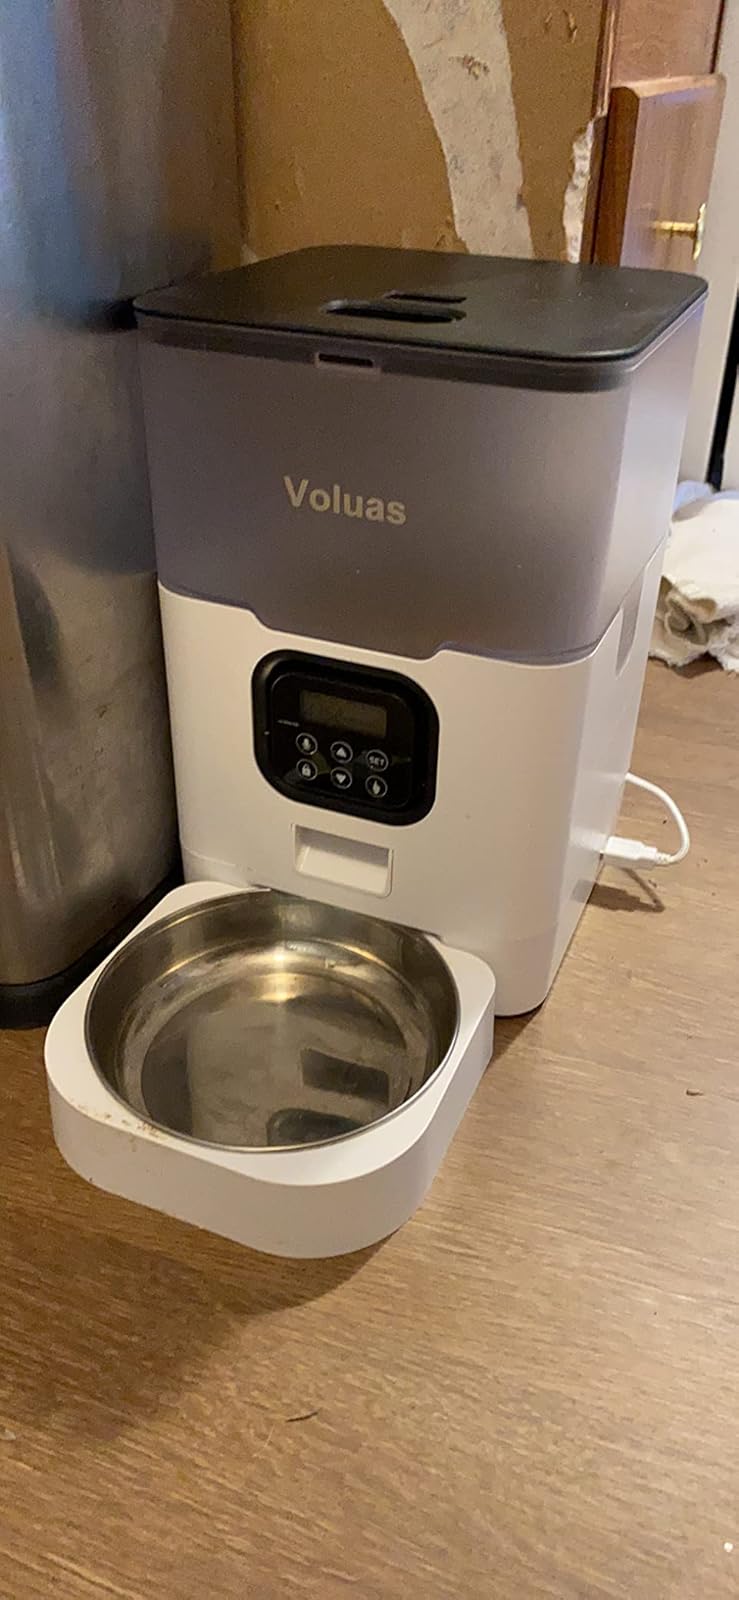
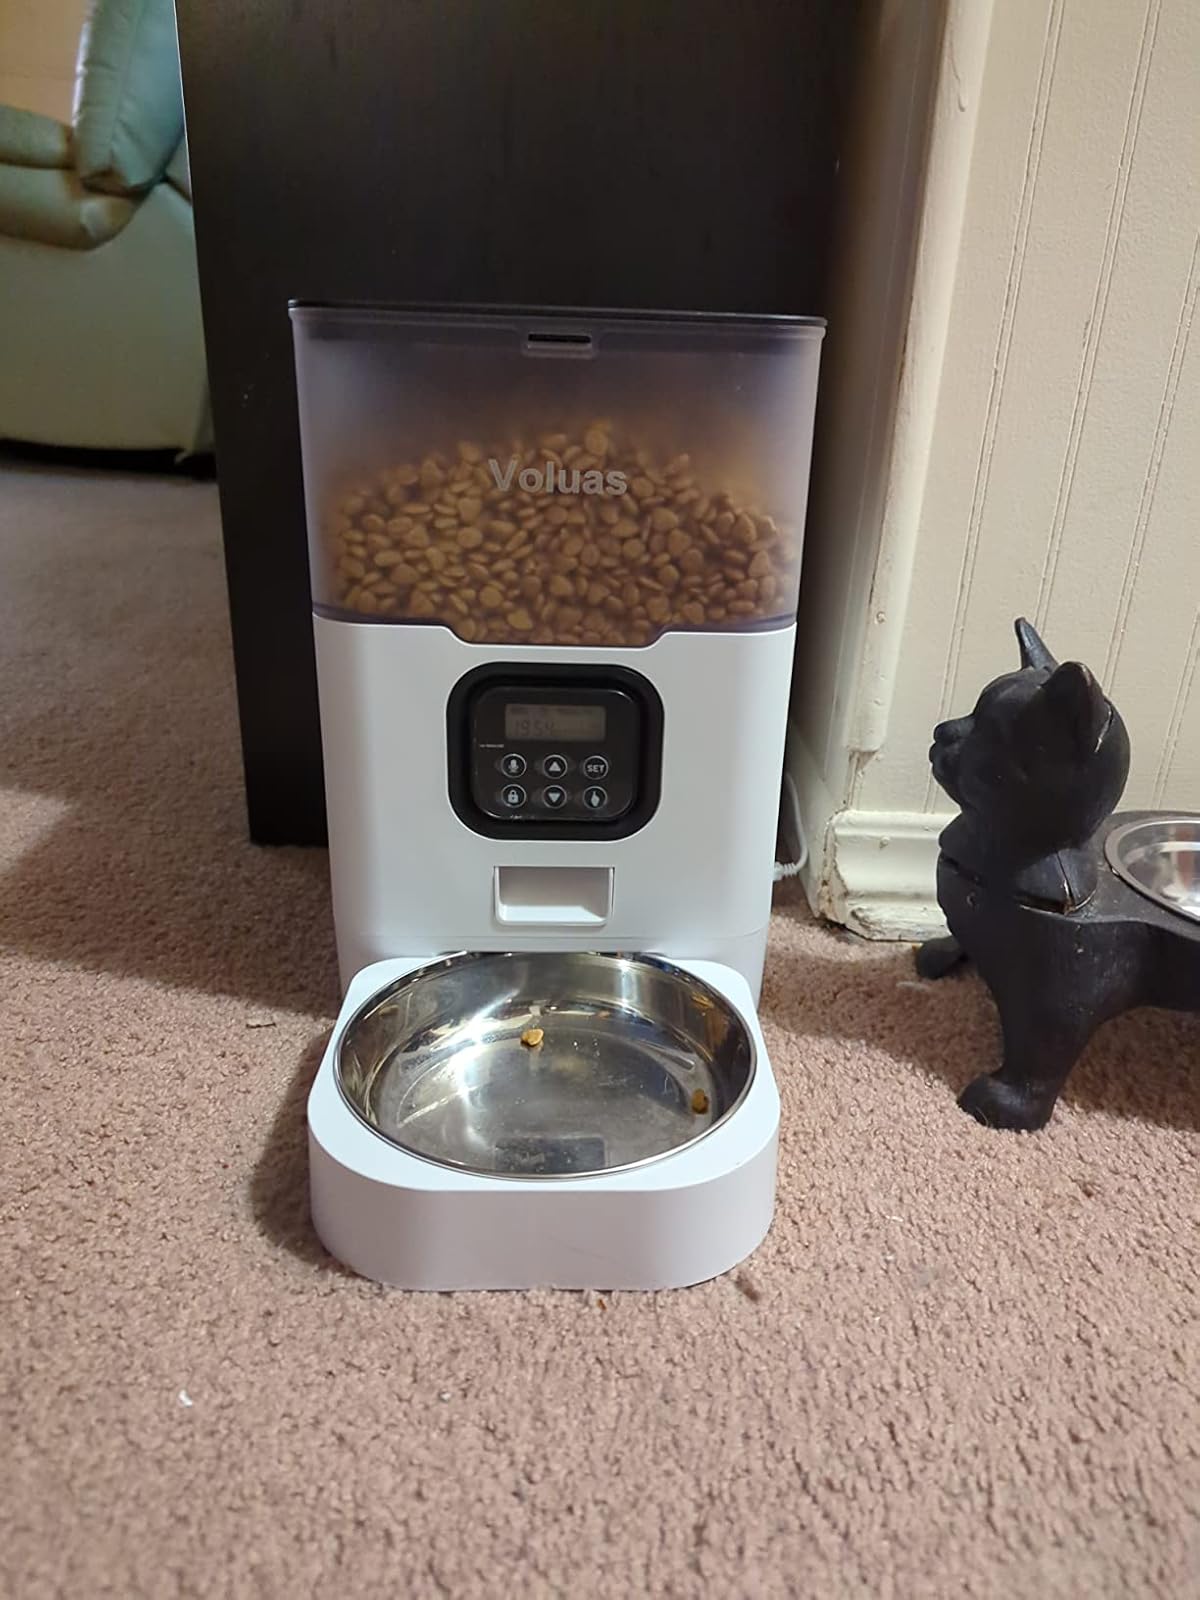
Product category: items_feeder
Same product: yes